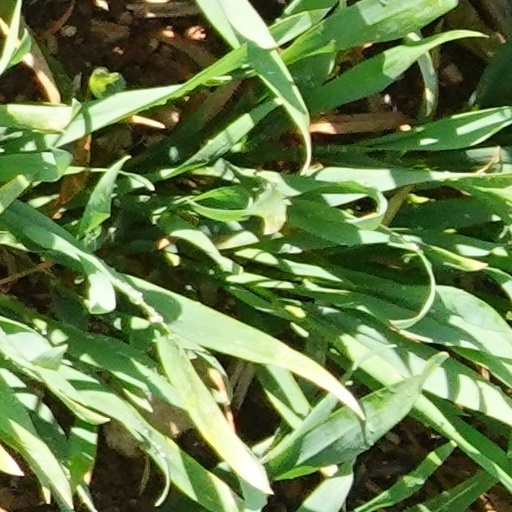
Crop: wheat